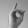
ASL letter: D